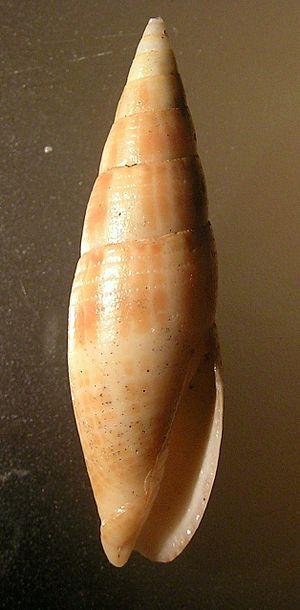
Mitra est un genre de mollusques gastéropodes, de la famille des Mitridae.
Nebularia est un genre de mollusques gastéropodes, de la famille des Mitridae.